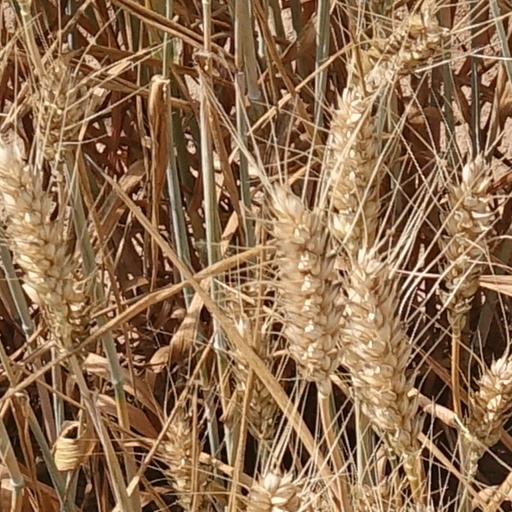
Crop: wheat